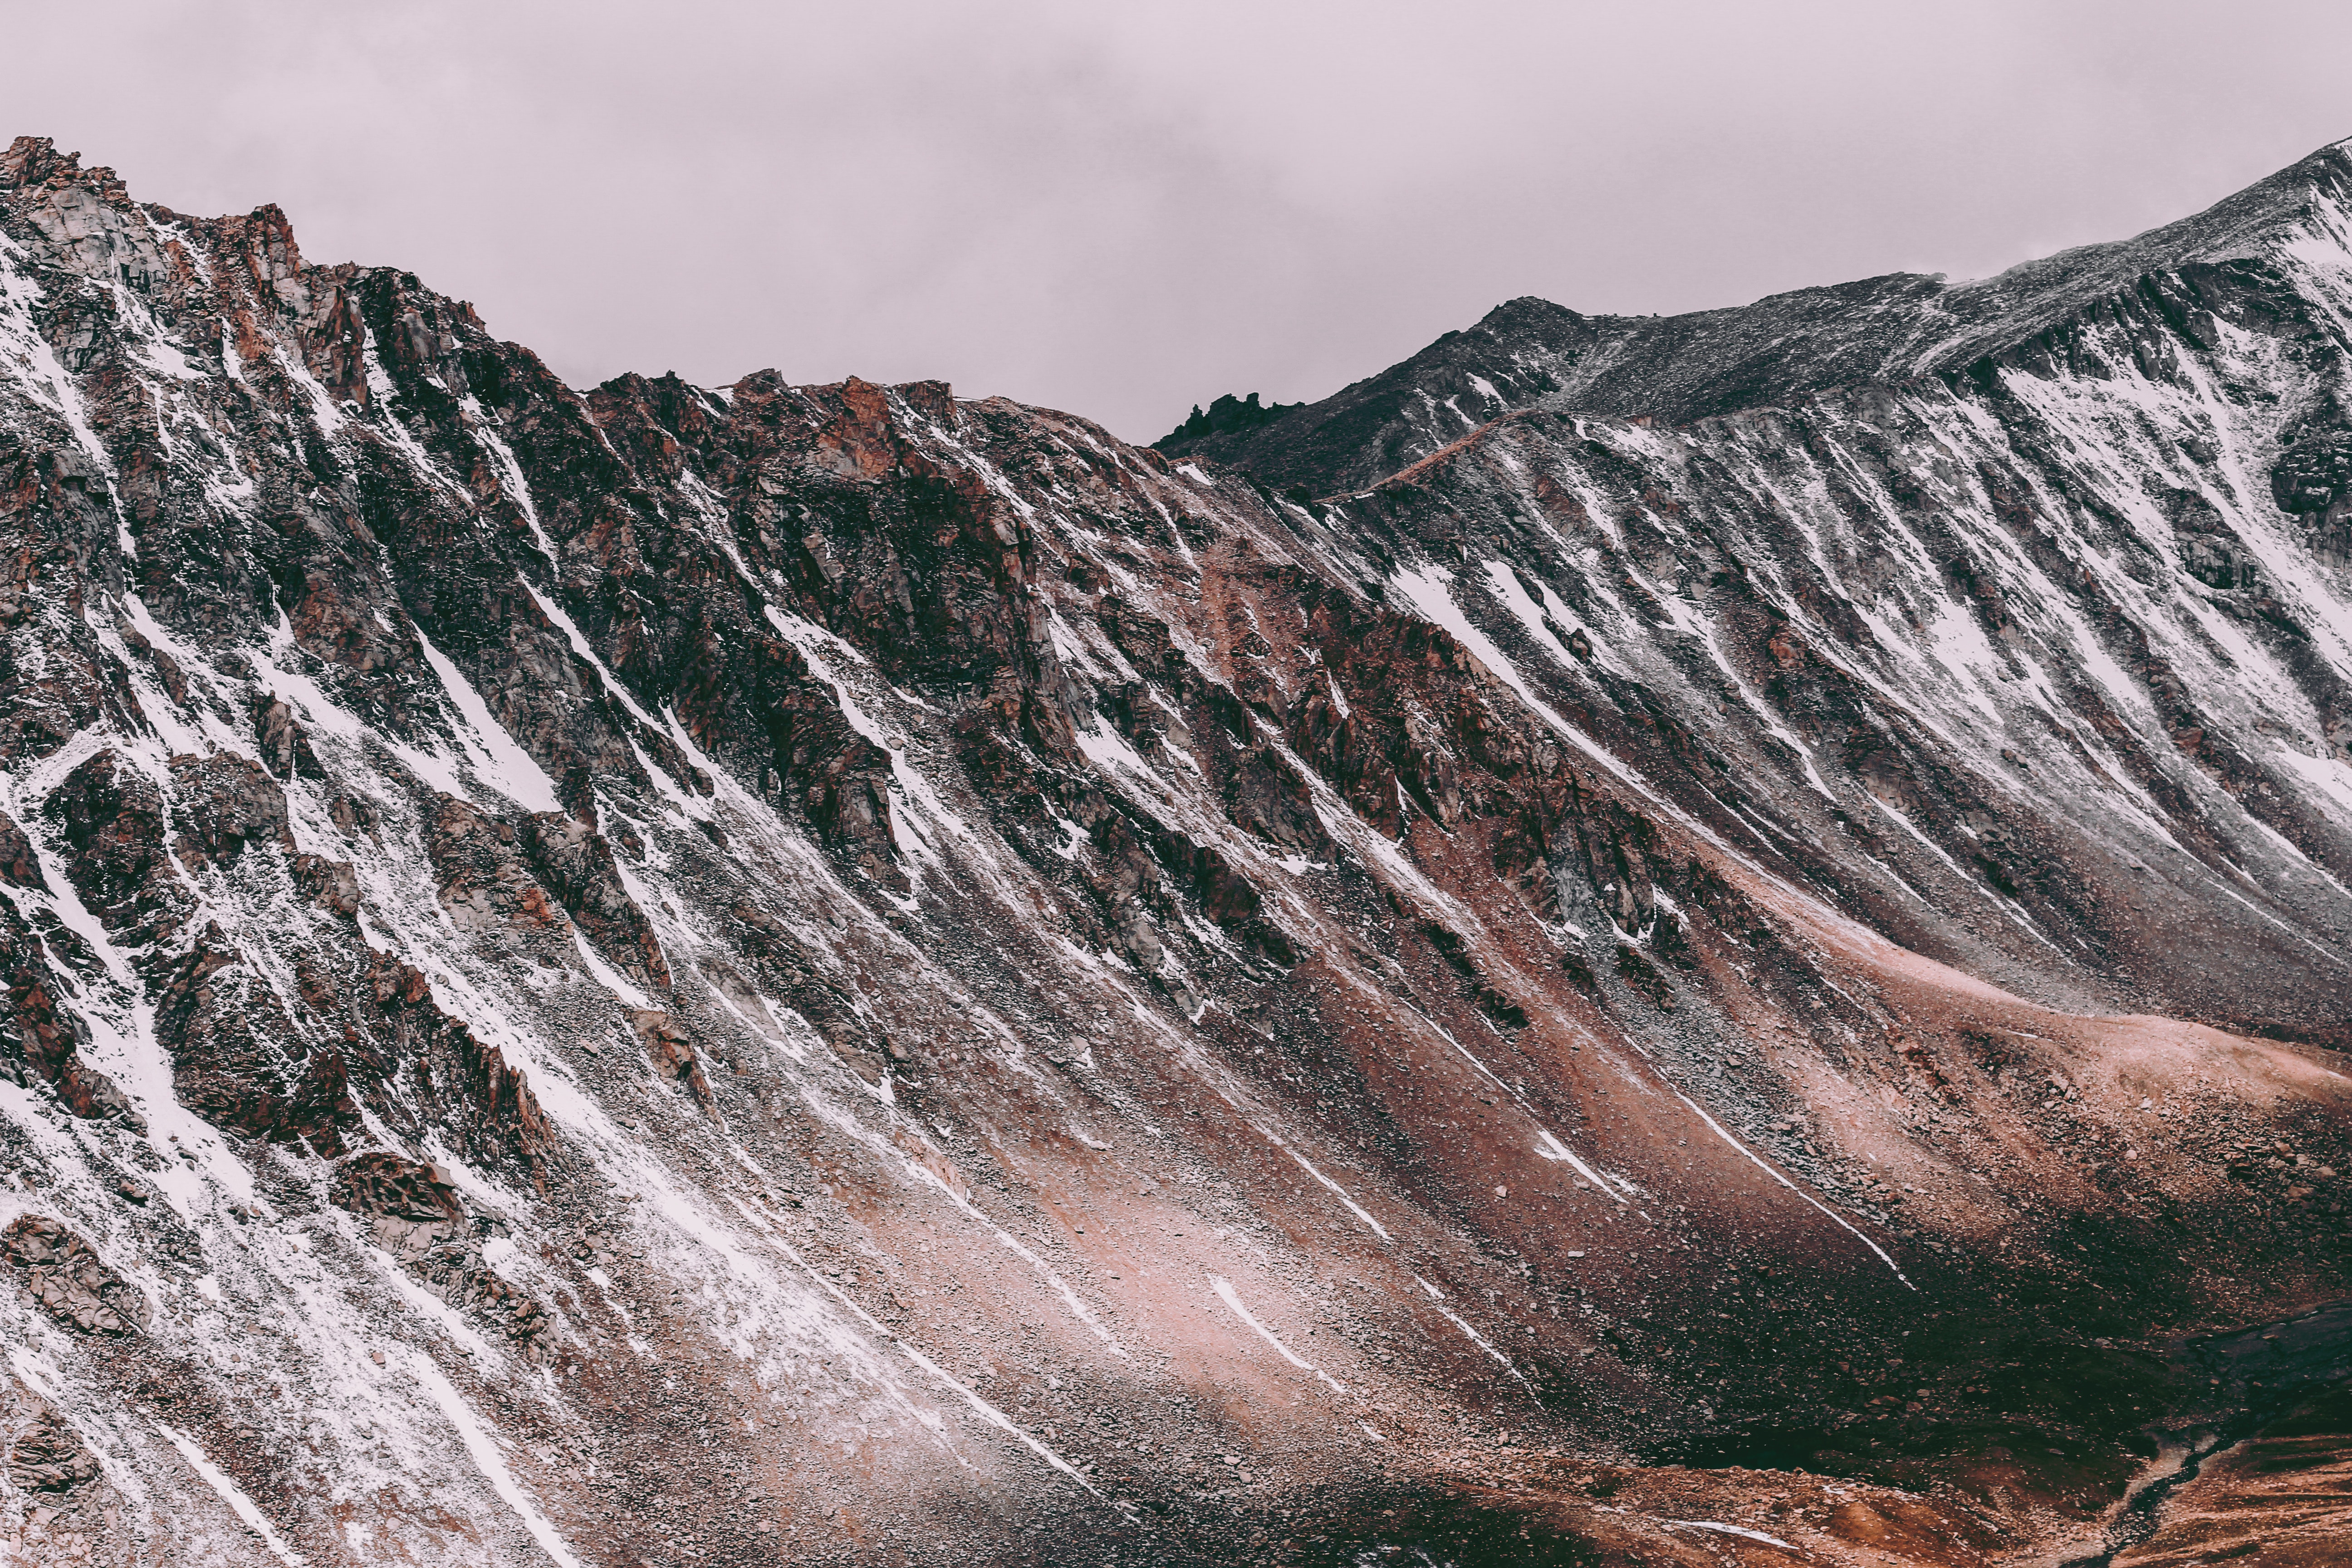
water, nature, mountainous landforms, mountain, natural landscape, rock, geological phenomenon, wilderness, waterfall, geology, formation, badlands, landscape, national park, hill, mountain range, terrain, cliff, outcrop, fell, water feature, river, valley, escarpment, ridge